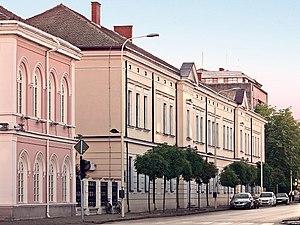
Šabac est une ville de Serbie située dans le district de Mačva. Au recensement de 2011, la ville intra muros comptait 52 822 habitants et son territoire métropolitain, appelé Ville de Šabac, 115 347.